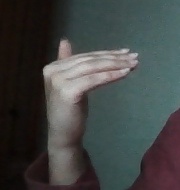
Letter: khaa